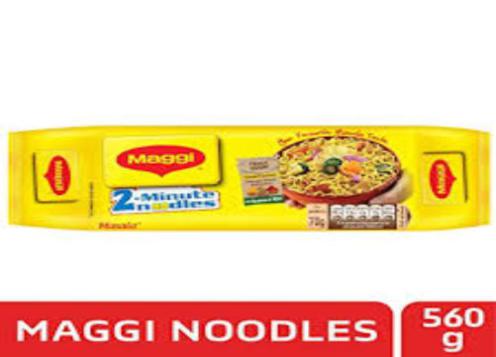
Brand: maggi noodles
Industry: Food